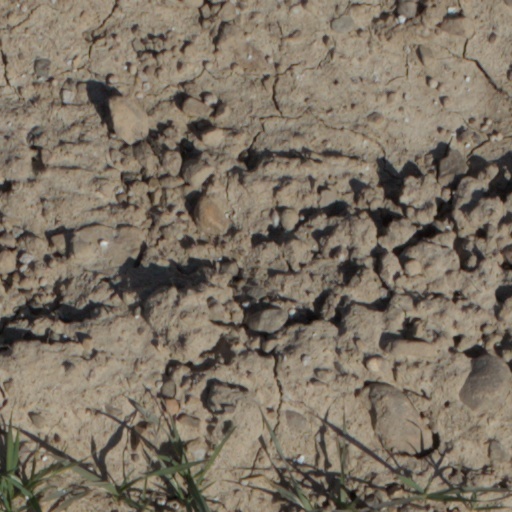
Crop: wheat